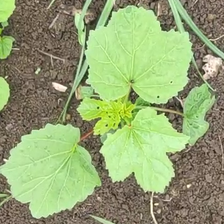
Weed species: Little_Mallow(Malva parviflora)